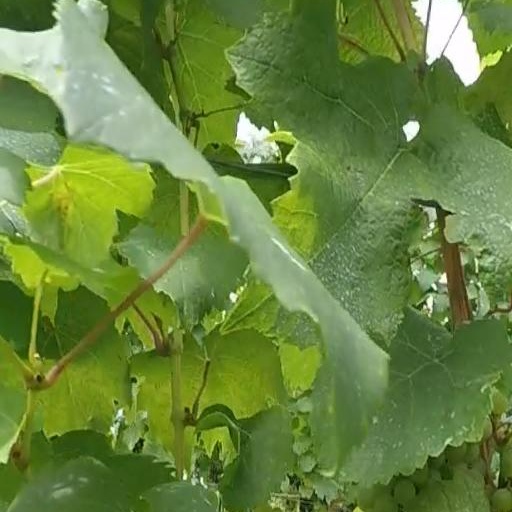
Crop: grape